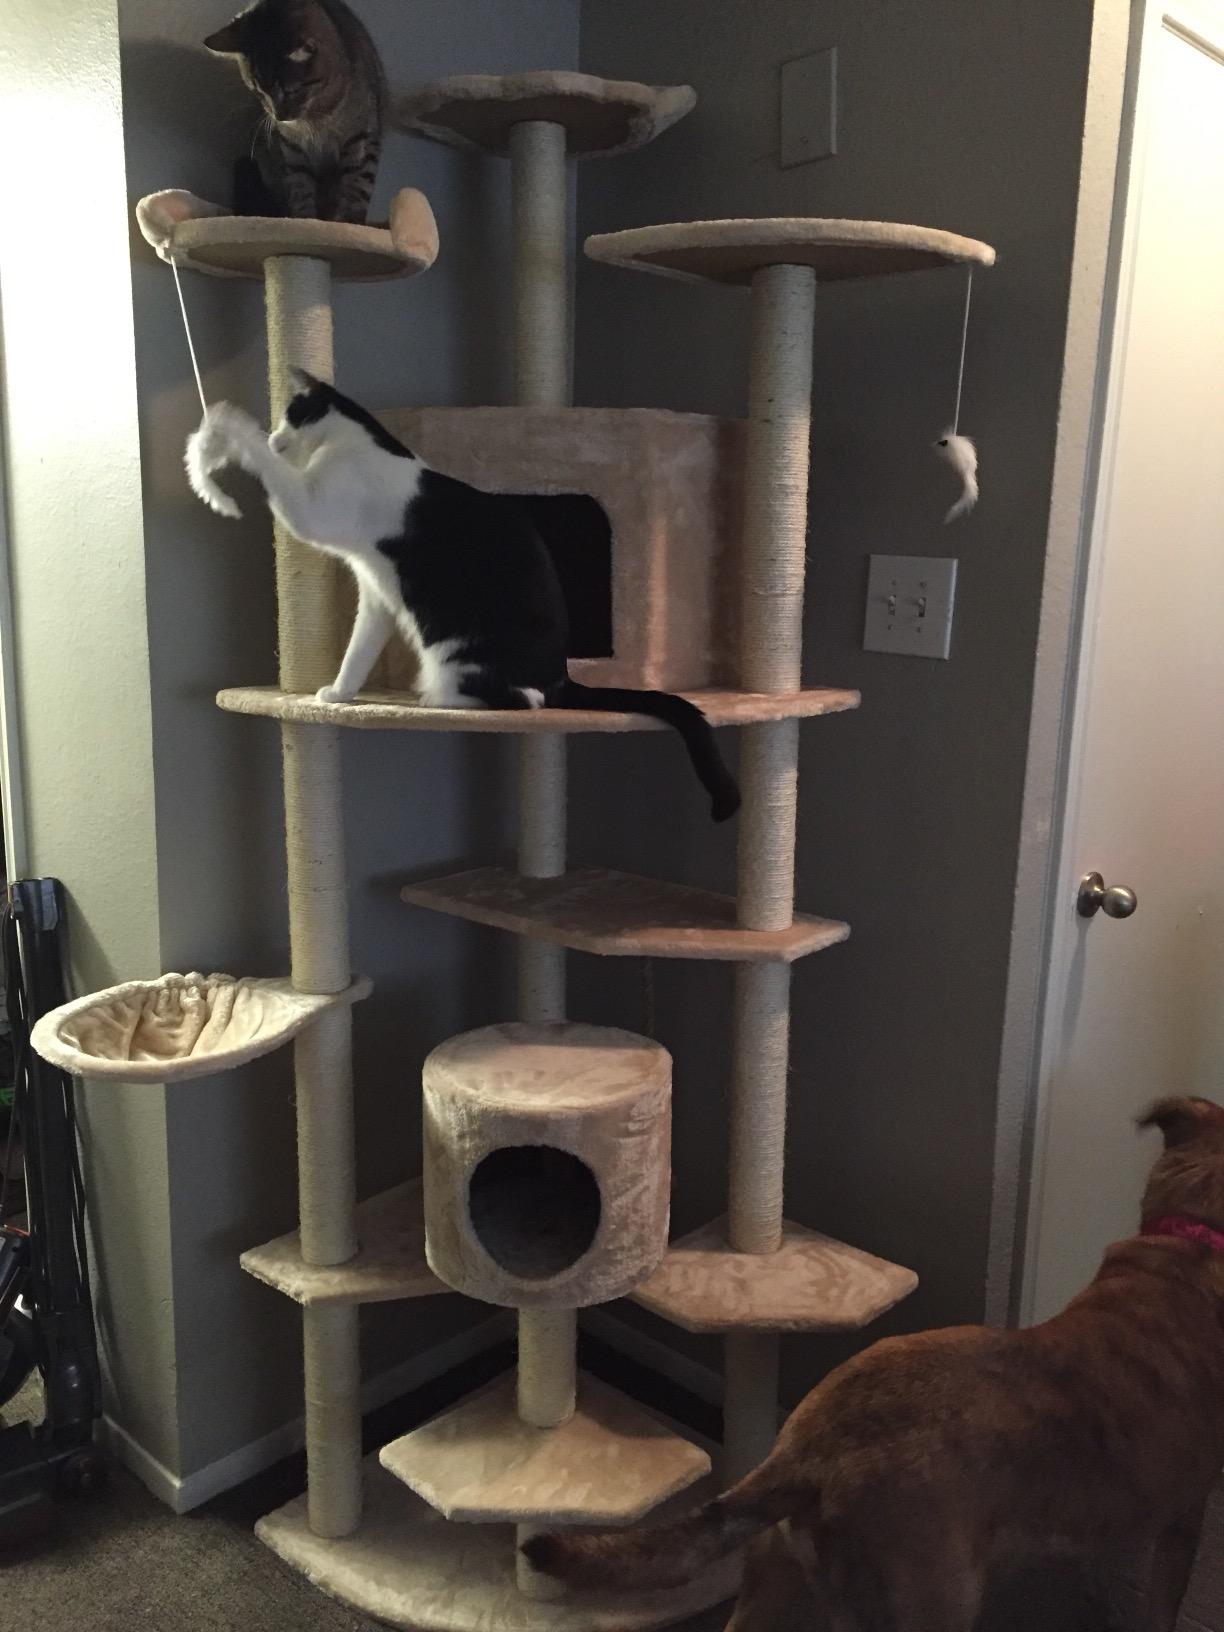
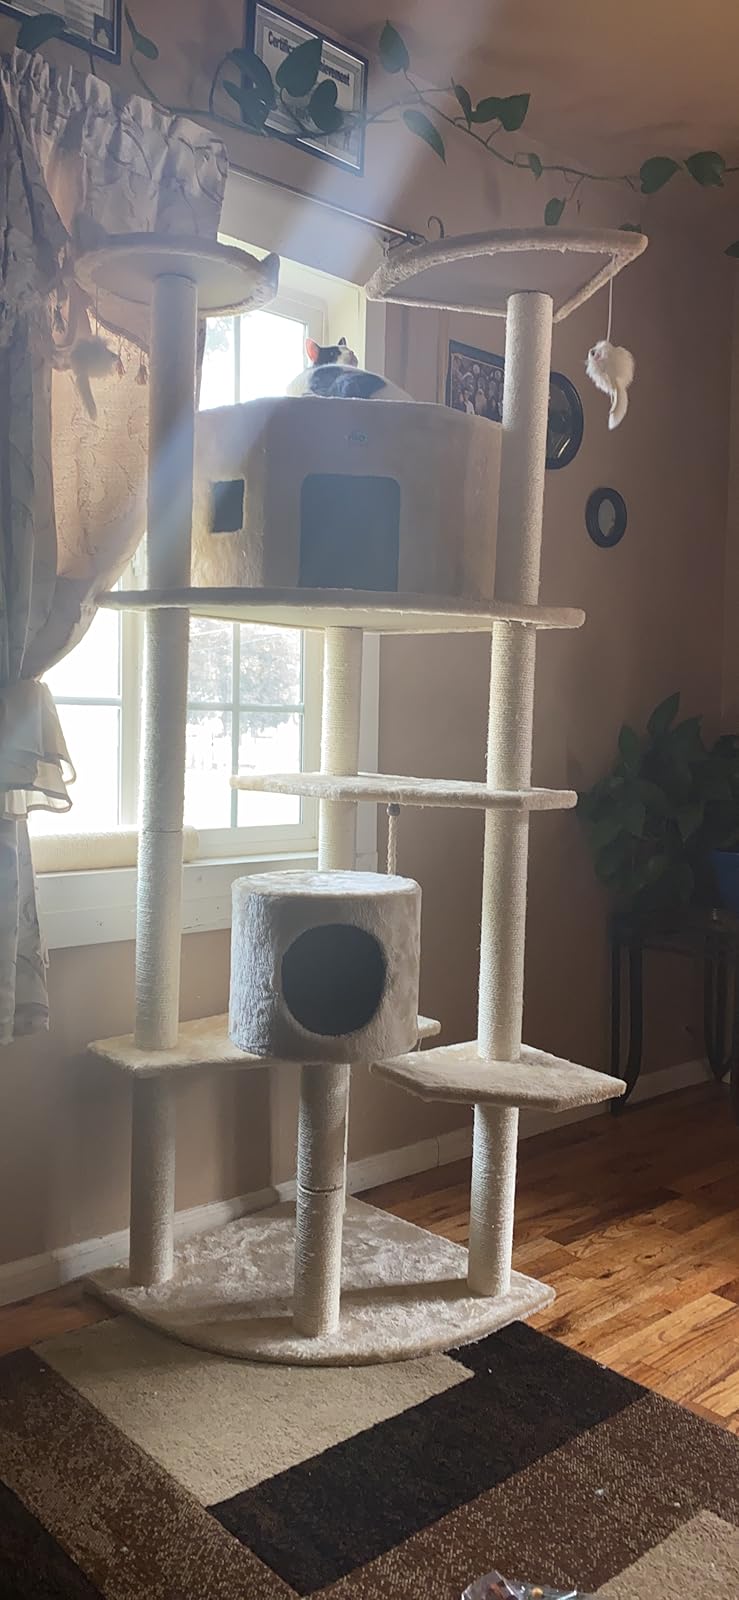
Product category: items_cat tree
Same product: yes